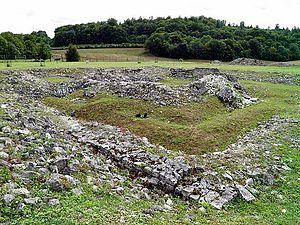
Les Leuques, désignés par les auteurs latins sous le vocable Leuci, étaient un peuple gaulois appartenant à la province de Gaule belgique, à laquelle ils ont été officiellement intégrés vers 20 av. J.-C.